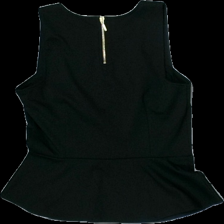
View: back
Type: Top
Category: Ladies
Brand: Soul River
Colors: Black
Material: unknown
Cut: C-collar
Size: M
Price range: 50-100
Recommended usage: Reuse
Description: Black peplum top